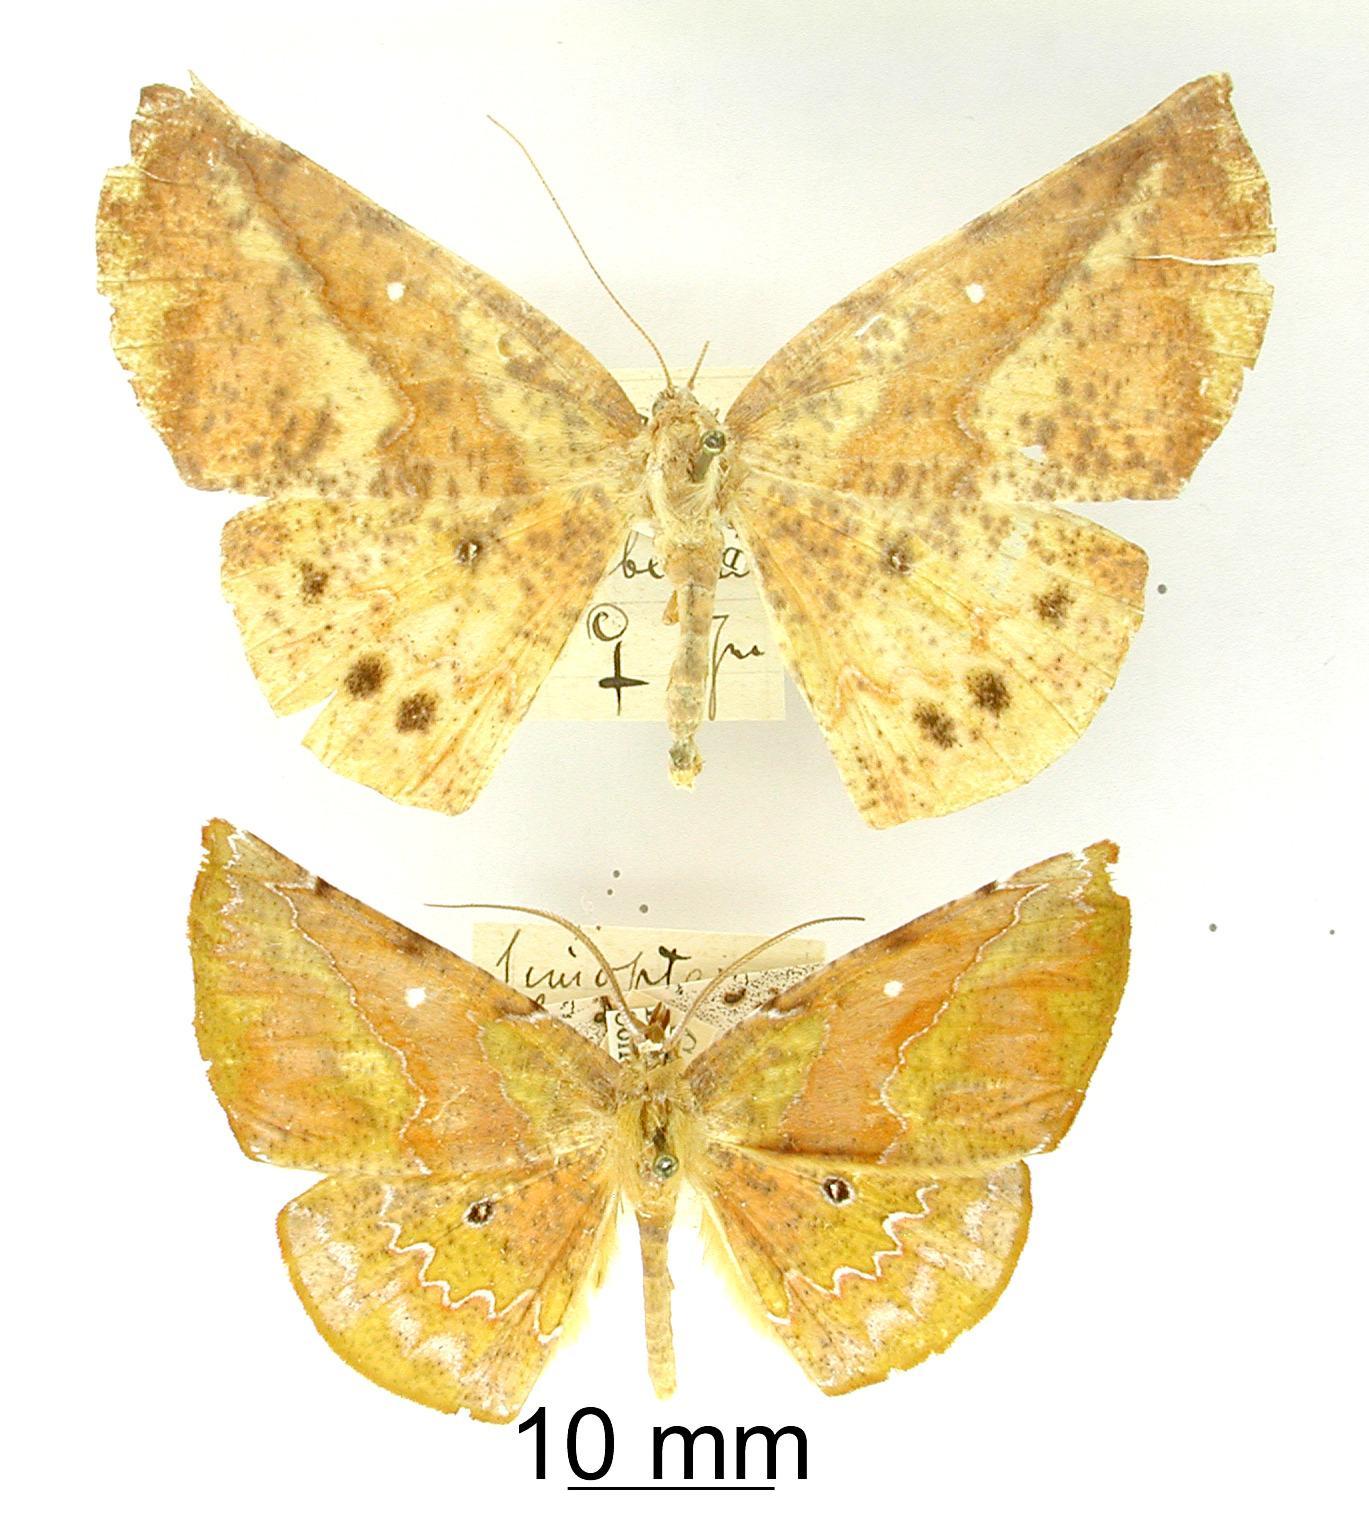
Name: Simopteryx columbensis
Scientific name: Simopteryx columbensis Dognin, 1913
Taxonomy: Animalia, Arthropoda, Insecta, Lepidoptera, Geometridae, Ennominae
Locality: San Antonio, Colombia, Colombia